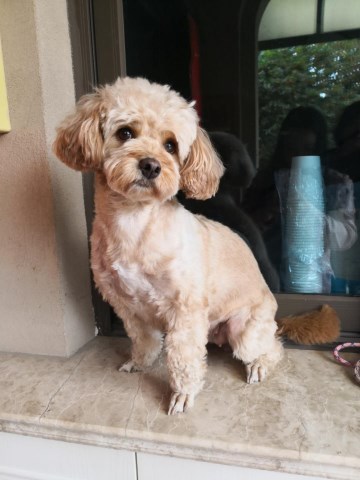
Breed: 2925-n000114-toy_poodle